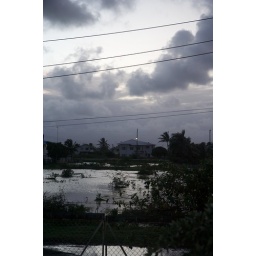
The pasture in front of our house after about 5 days of non-stop rain.